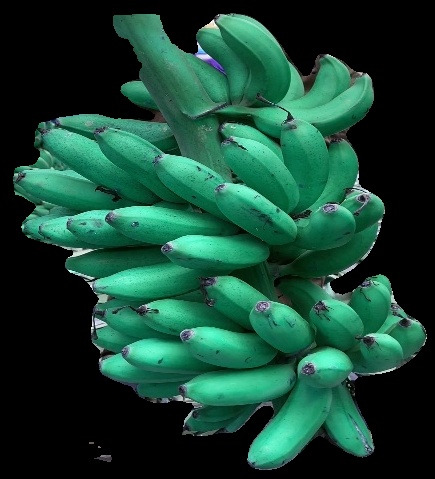
Variety: rasbale
Grade: grade1